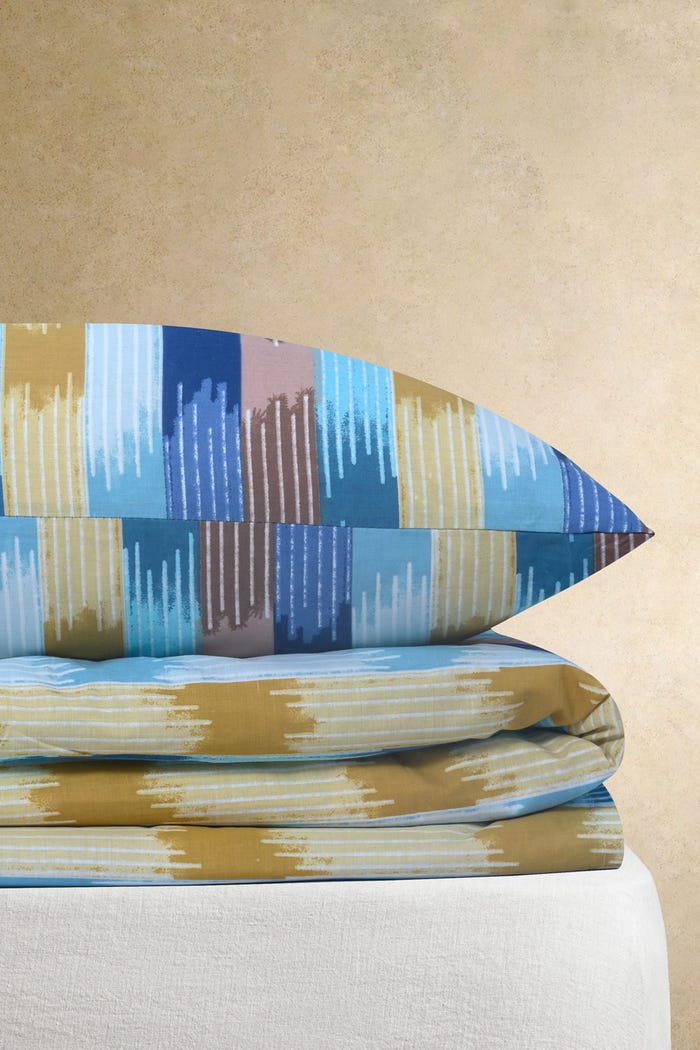
blue multi ikat pillowcase